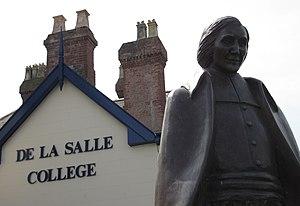
Les Frères des écoles chrétiennes ou Lasalliens forment une congrégation laïque masculine de droit pontifical.